Catholic Church in Indonesia

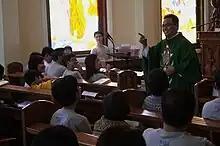
Principal and students of St. Louis High School, Surabaya at the chapel

Catholicism started to spread in Central Java when Fr. Frans van Lith from the Netherlands came to Muntilan, Central Java, in 1896. His effort showed little progress until 1904 when four chiefs (the heads of the town) from the Kalibawang region came to his house and demanded that he catechize them. On 15 December 1904, a group of 178 Javanese were baptised at Semagung, between two trees called "Sono". This place is now called Sendangsono in Muntilan, district Magelang, Central Java, near the border of the province of DI Yogyakarta.